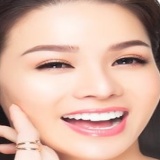
ca sĩ Nhật Kim Anh